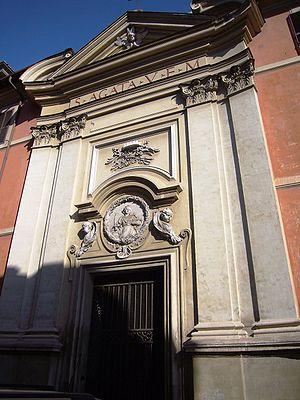
La diaconie cardinalice de Sant'Agata dei Goti est érigée par le pape Léon III au VIIIᵉ siècle et rattachée à l'église Sant'Agata dei Goti qui se trouve dans le quartier de Monti au sud-est de Rome. C'est un titre de cardinal-diacre. Au XVIᵉ siècle le titre est transféré à l'église Sant'Agata alla Suburra et en prend le nom. Sous le pontificat de Pie XI en 1922, le titre est renommé sous sa première appellation.